Edgar Winter

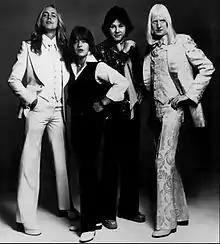
The Edgar Winter Group, Oct.1, 1975- L to R: Chuck Ruff, Rick Derringer, Dan Hartman, Edgar Winter.

Winter composed and performed songs of numerous genres, including rock, jazz, blues, and pop. His critically acclaimed 1970 debut release, "Entrance", was first to demonstrate his unique style of genre-blending musicianship. His early recording of "Tobacco Road" gained attention. Edgar followed "Entrance" with two hit albums backed by his group White Trash, a group originally composed of musicians from Texas and Louisiana. White Trash, with Winter and Jerry Lacroix both on lead vocals and sax, released the studio album "Edgar Winter's White Trash", in 1971. It reached #111 on the charts, and 1972's follow-up album (partially recorded at New York's Apollo Theater) "Roadwork" achieved gold status.